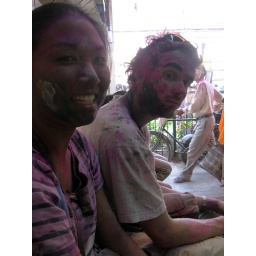
sitting in kavisha's dad's shoe shop